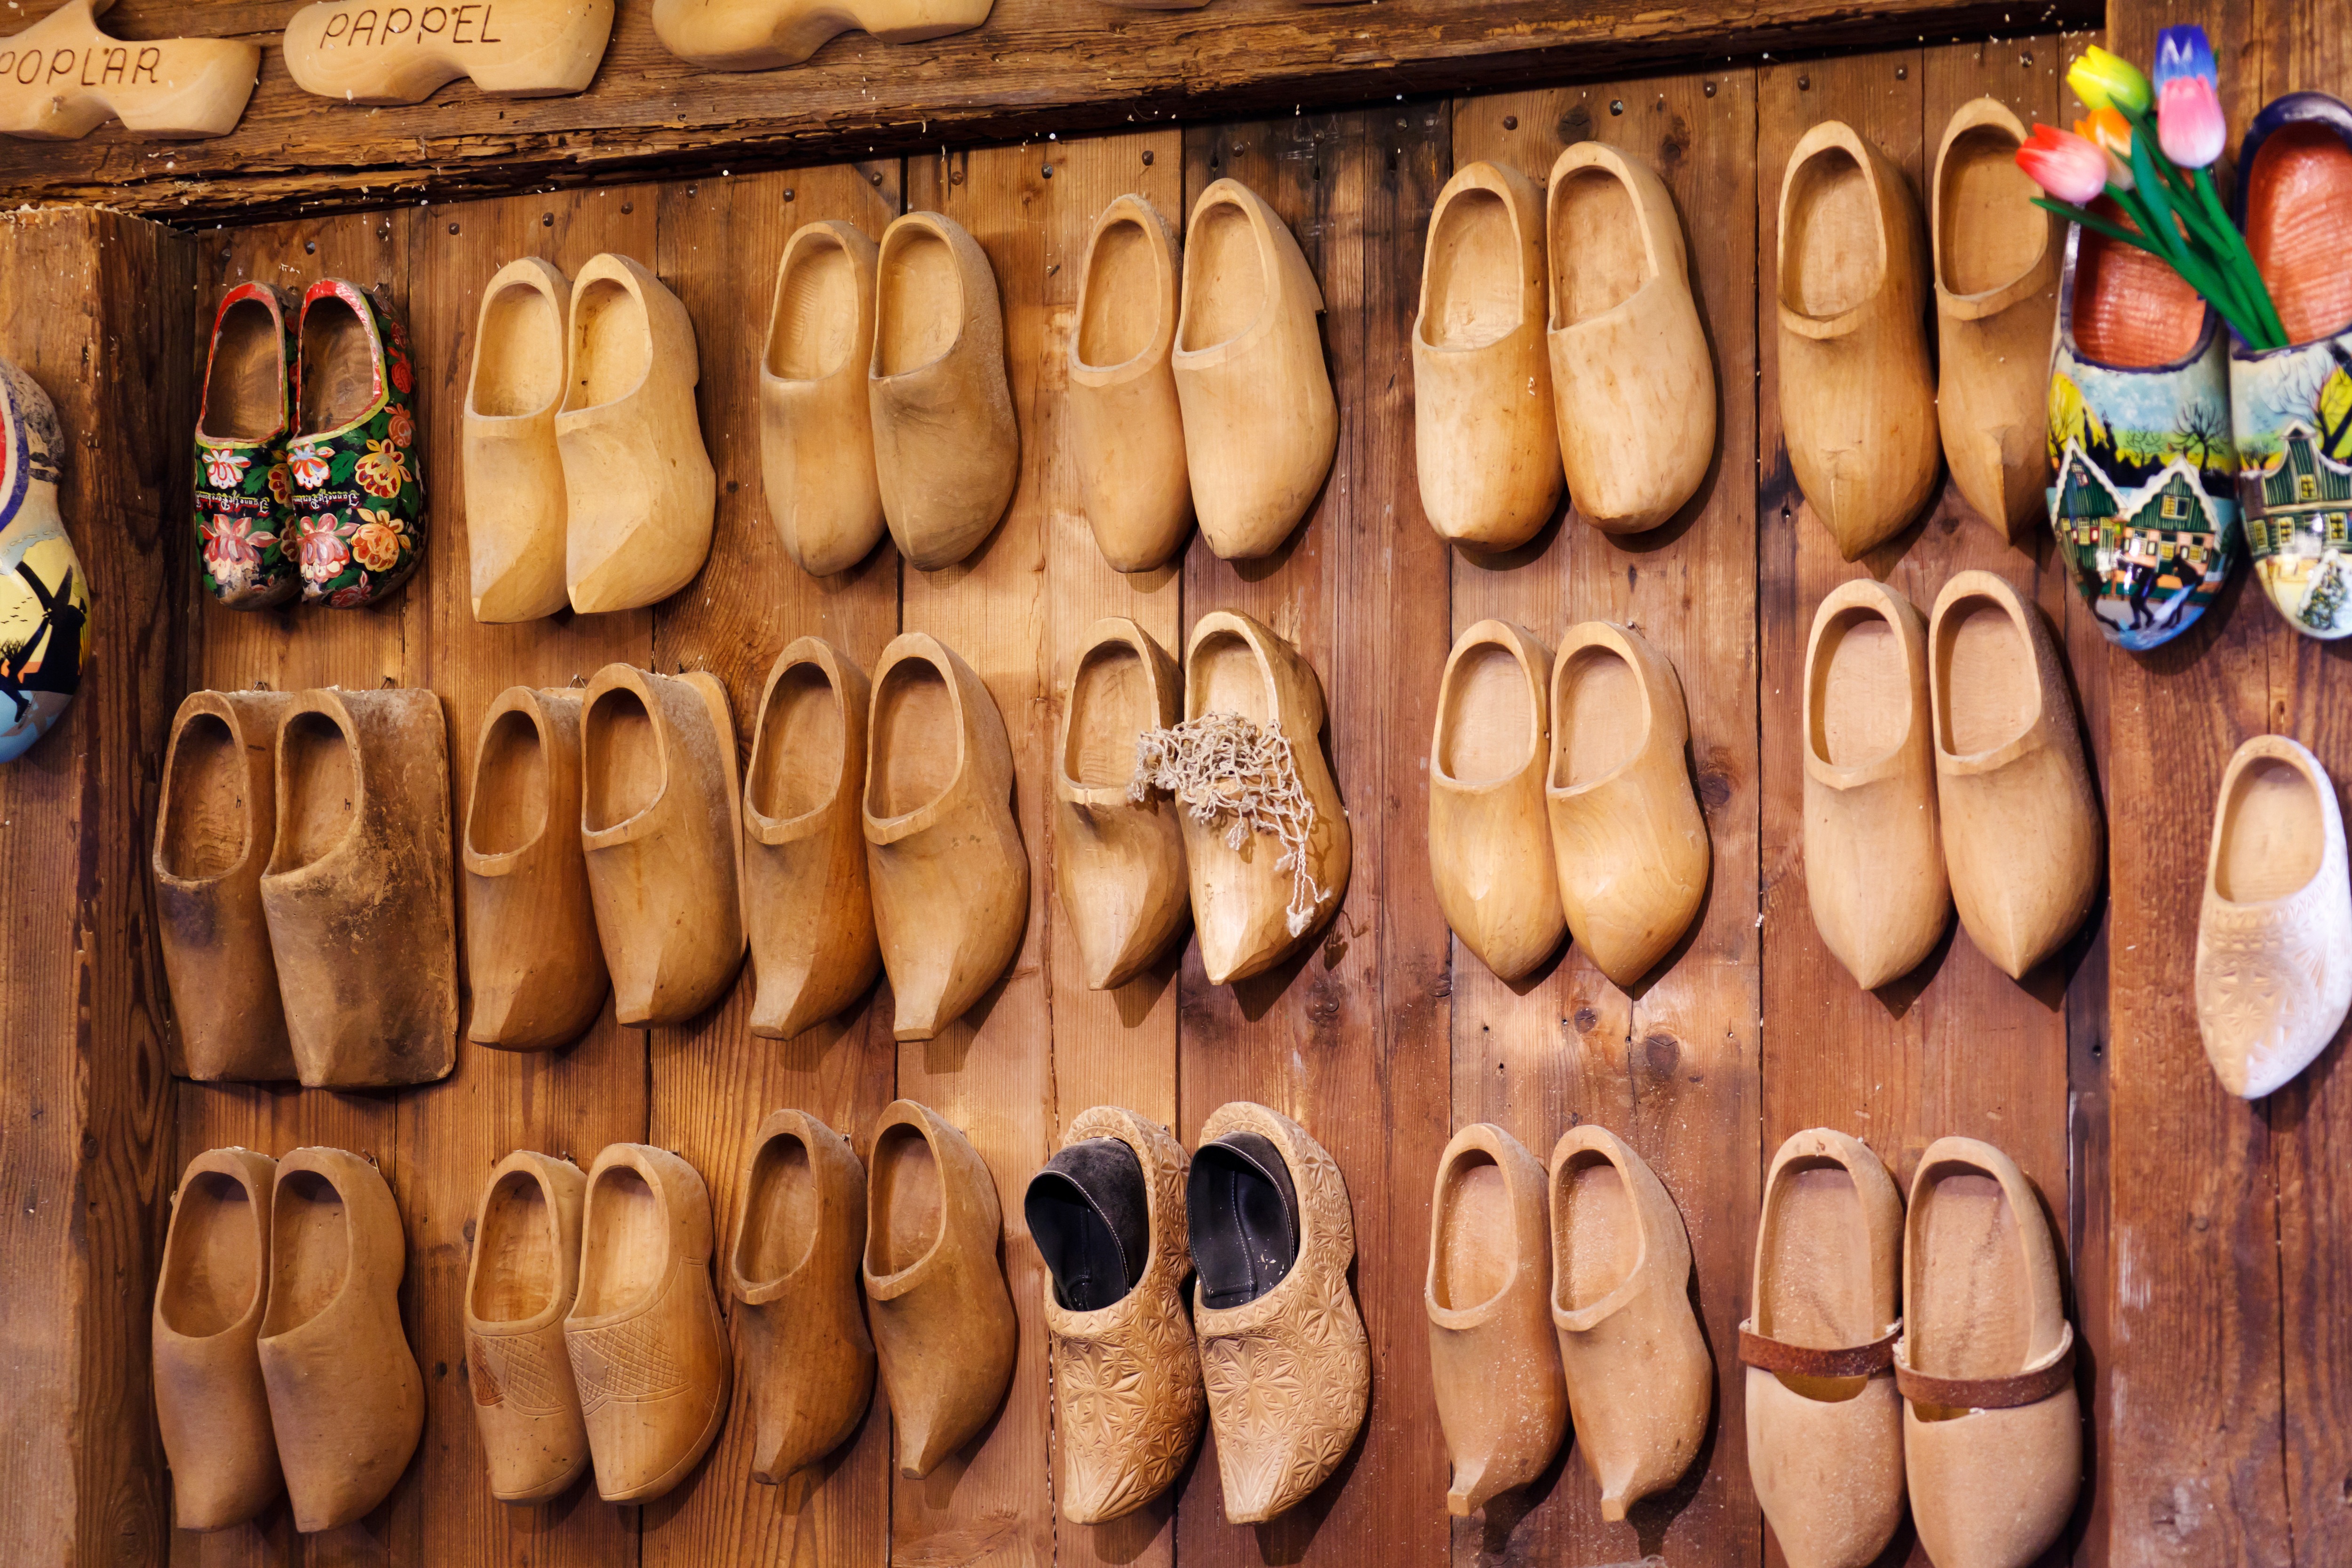
shoe, wood, row, leg, pattern, brown, hanging, craft, shoes, holland, netherlands, dutch, wooden, footwear, handmade, traditional, clogs, clog, outdoor shoe